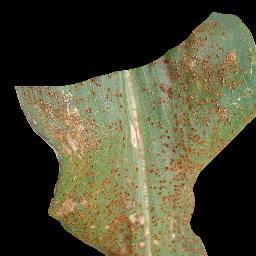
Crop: corn
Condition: (maize)_common_rust